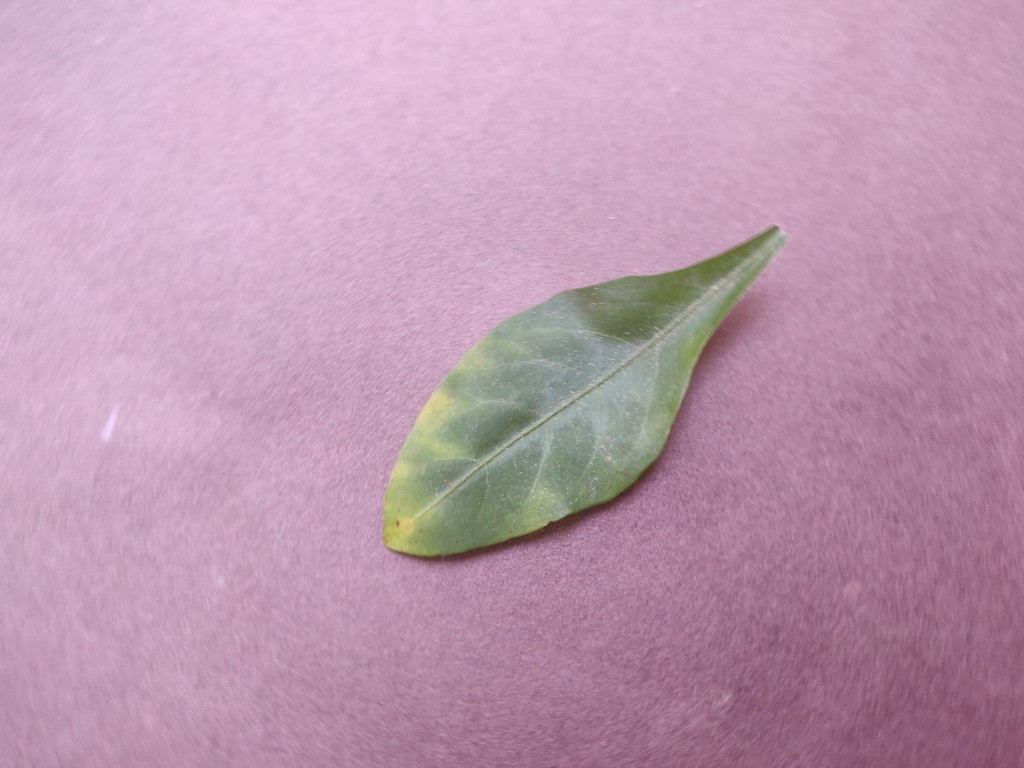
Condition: Unhealthy
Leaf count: single
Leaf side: front